St. John's Fire District

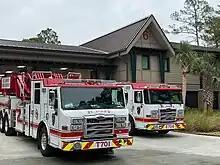
St. John's Fire District Station 6

The St. John's Fire District utilizes a unique livery consisting of a white body and a red cab roof accompanied by red and gold reflective striping.